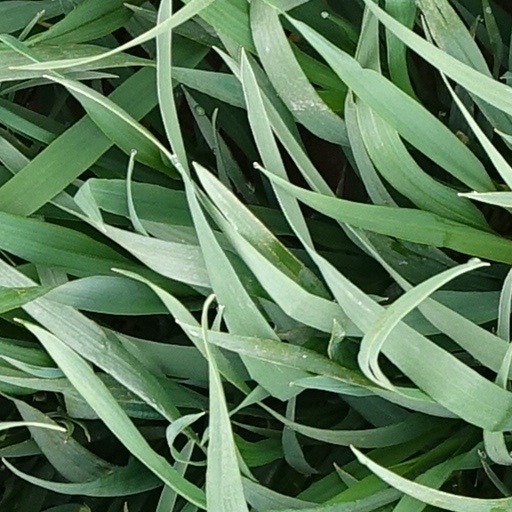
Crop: wheat